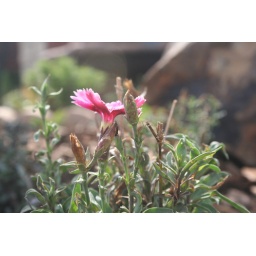
And upclose on the pink flower bush in our garden.